East Patagonia, Tierra del Fuego and Strait of Magellan dispute

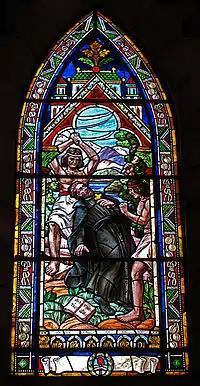
Great polychrome stained glass window depicting the martyrdom of Father Nicolás Mascardi in the Cathedral of Our Lady of Nahuel Huapi

The Viceroy of Peru, Andrés Hurtado de Mendoza, aware of Juan Ladrillero's seafaring skills and expertise, and although he was already of advanced age, chose him to accompany his son García Hurtado de Mendoza who would leave for the Kingdom of Chile as governor, and who had as one of his tasks to recognize the western mouth of the Strait of Magellan, which had been ordered by a Royal Decree. The squadron composed of three ships and a galleon set sail from El Callao on February 2, 1557, arrived at Coquimbo and continued its navigation towards the south in demand of Quiriquina Island and then headed to Valdivia to enlist the ships with which it would carry out the reconnaissance of the Strait. Two ships of 50 barrels each and manned by 60 men were enlisted. The ship "San Luis" was commanded by Juan Ladrillero himself and the other, the "San Sebastián", was placed under the command of Francisco Cortés Ojea. It left the city of Valdivia, on Wednesday, November 17, 1557, with Juan Ladrillero as captain and assisted by Captain Francisco Cortés Ojea.